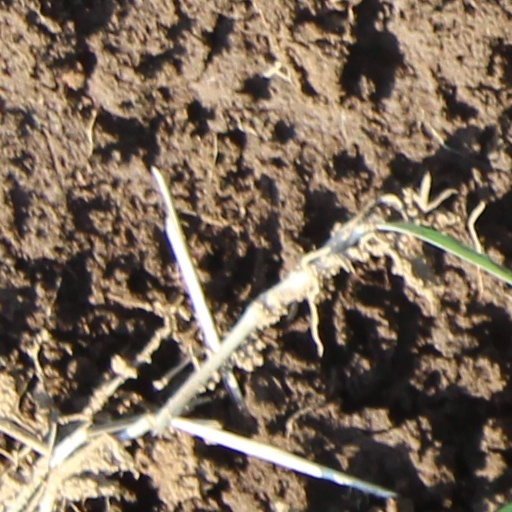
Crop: wheat